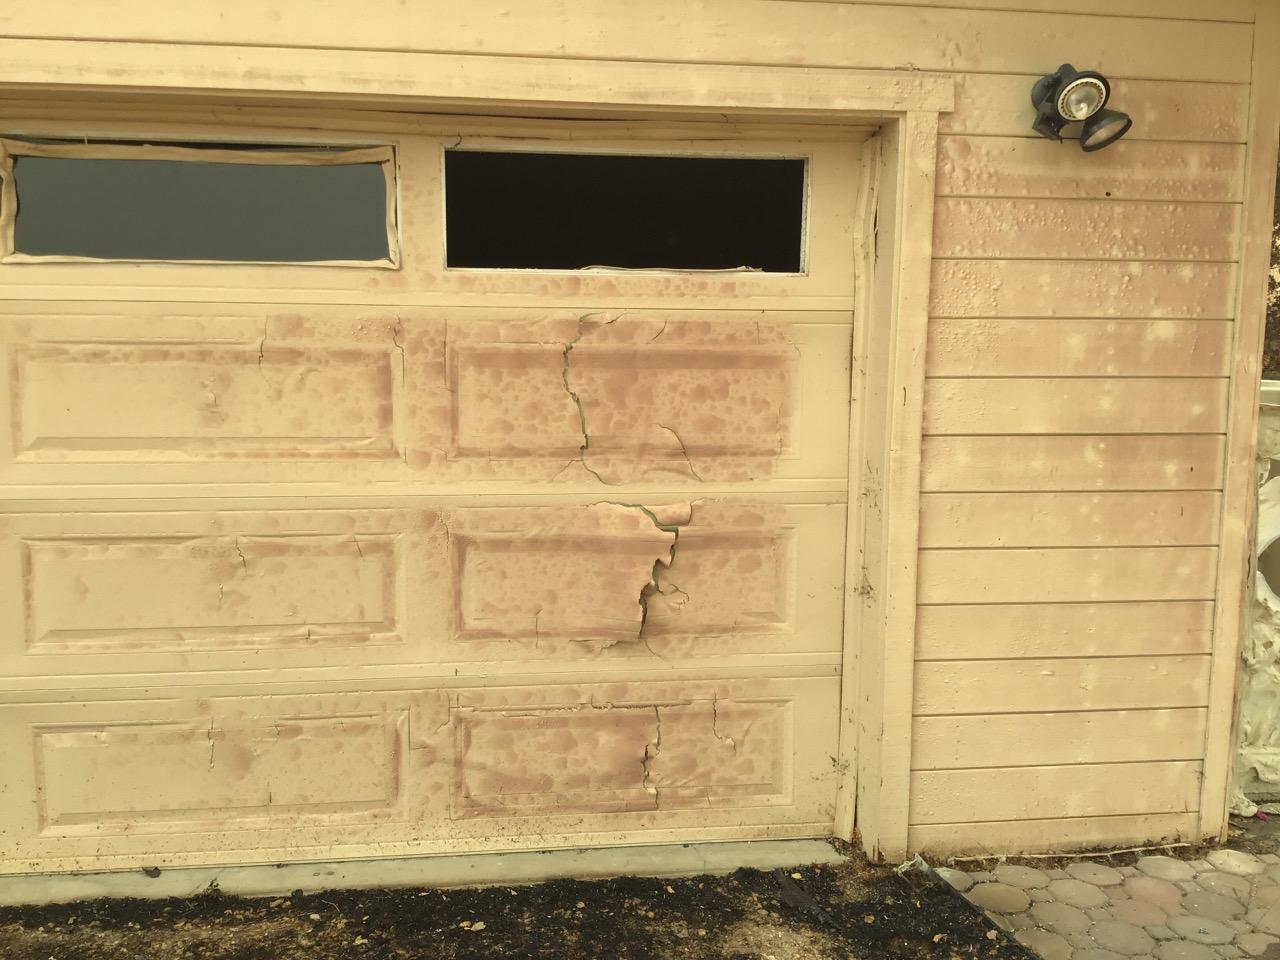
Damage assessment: affected